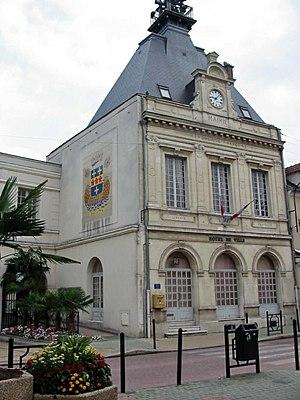
Bonnières-sur-Seine est une commune française du département des Yvelines, en région Île-de-France.